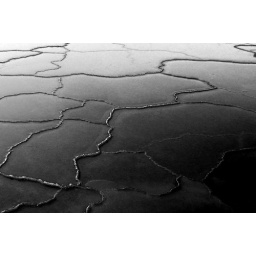
dreams in black and white